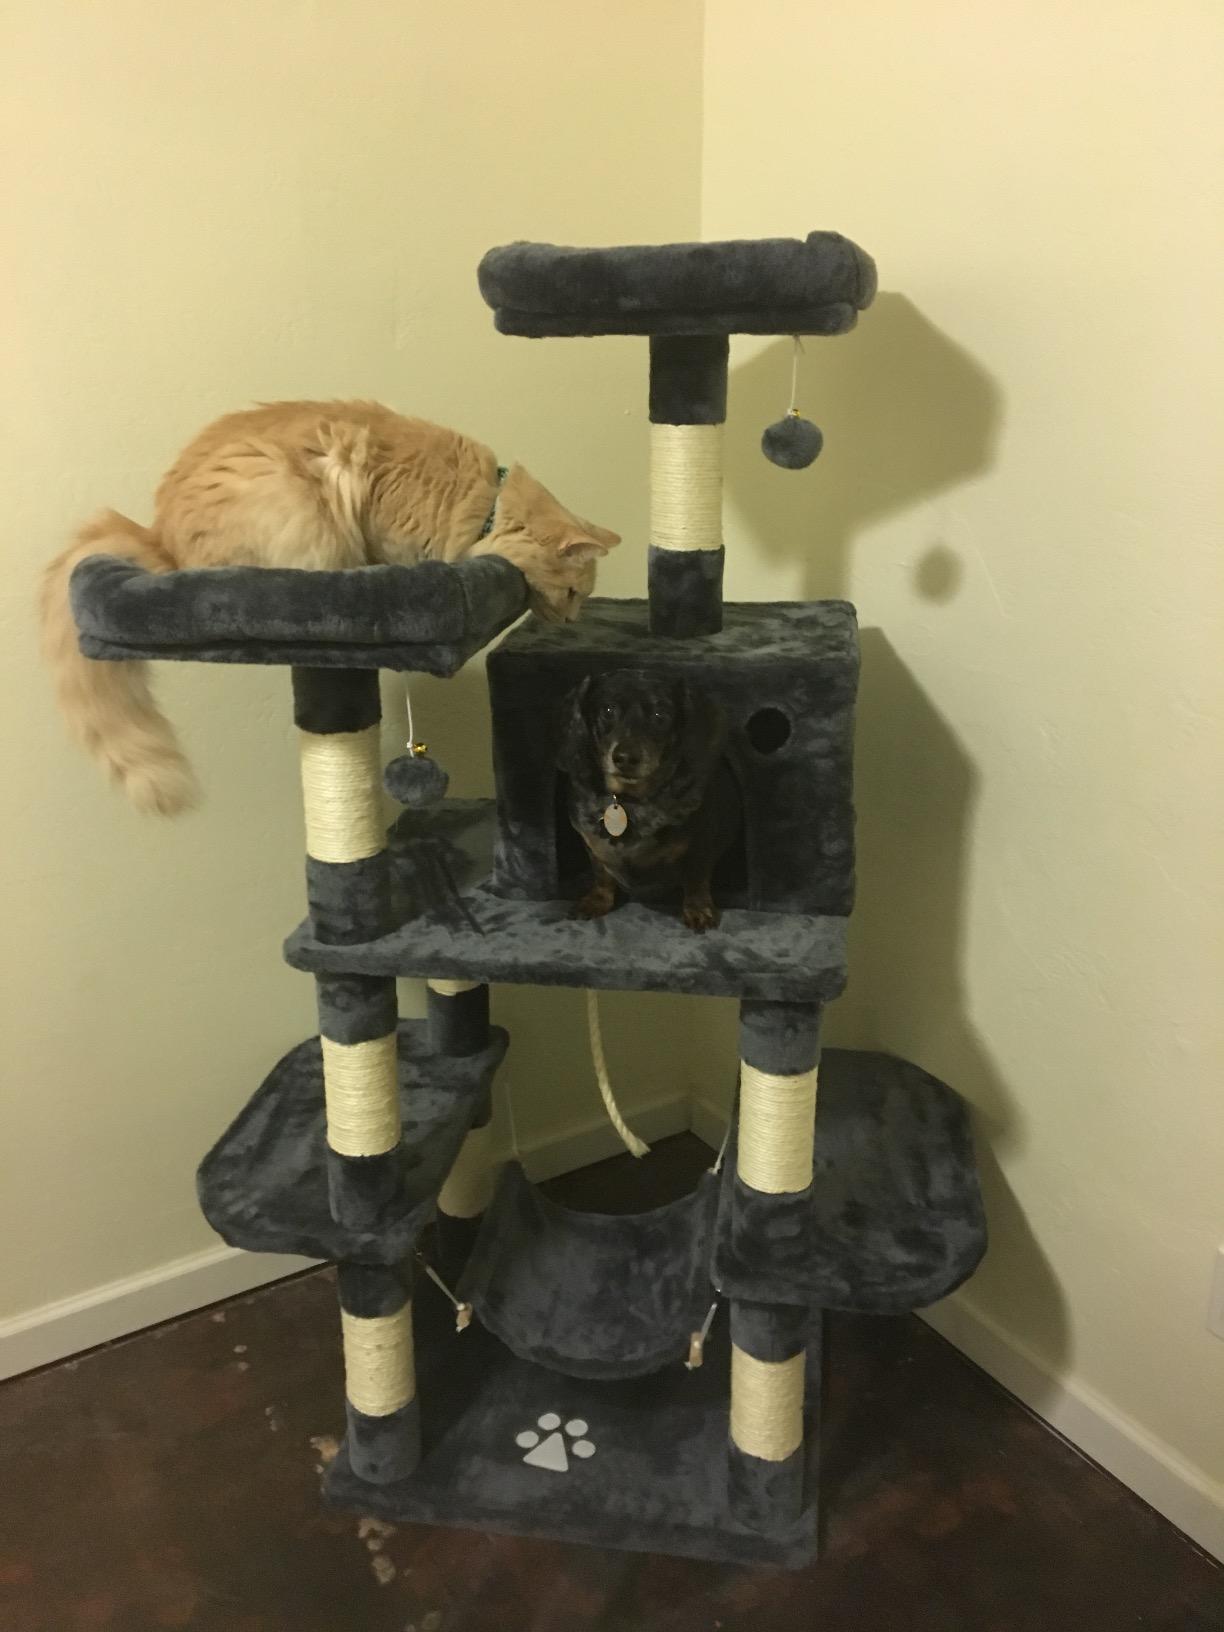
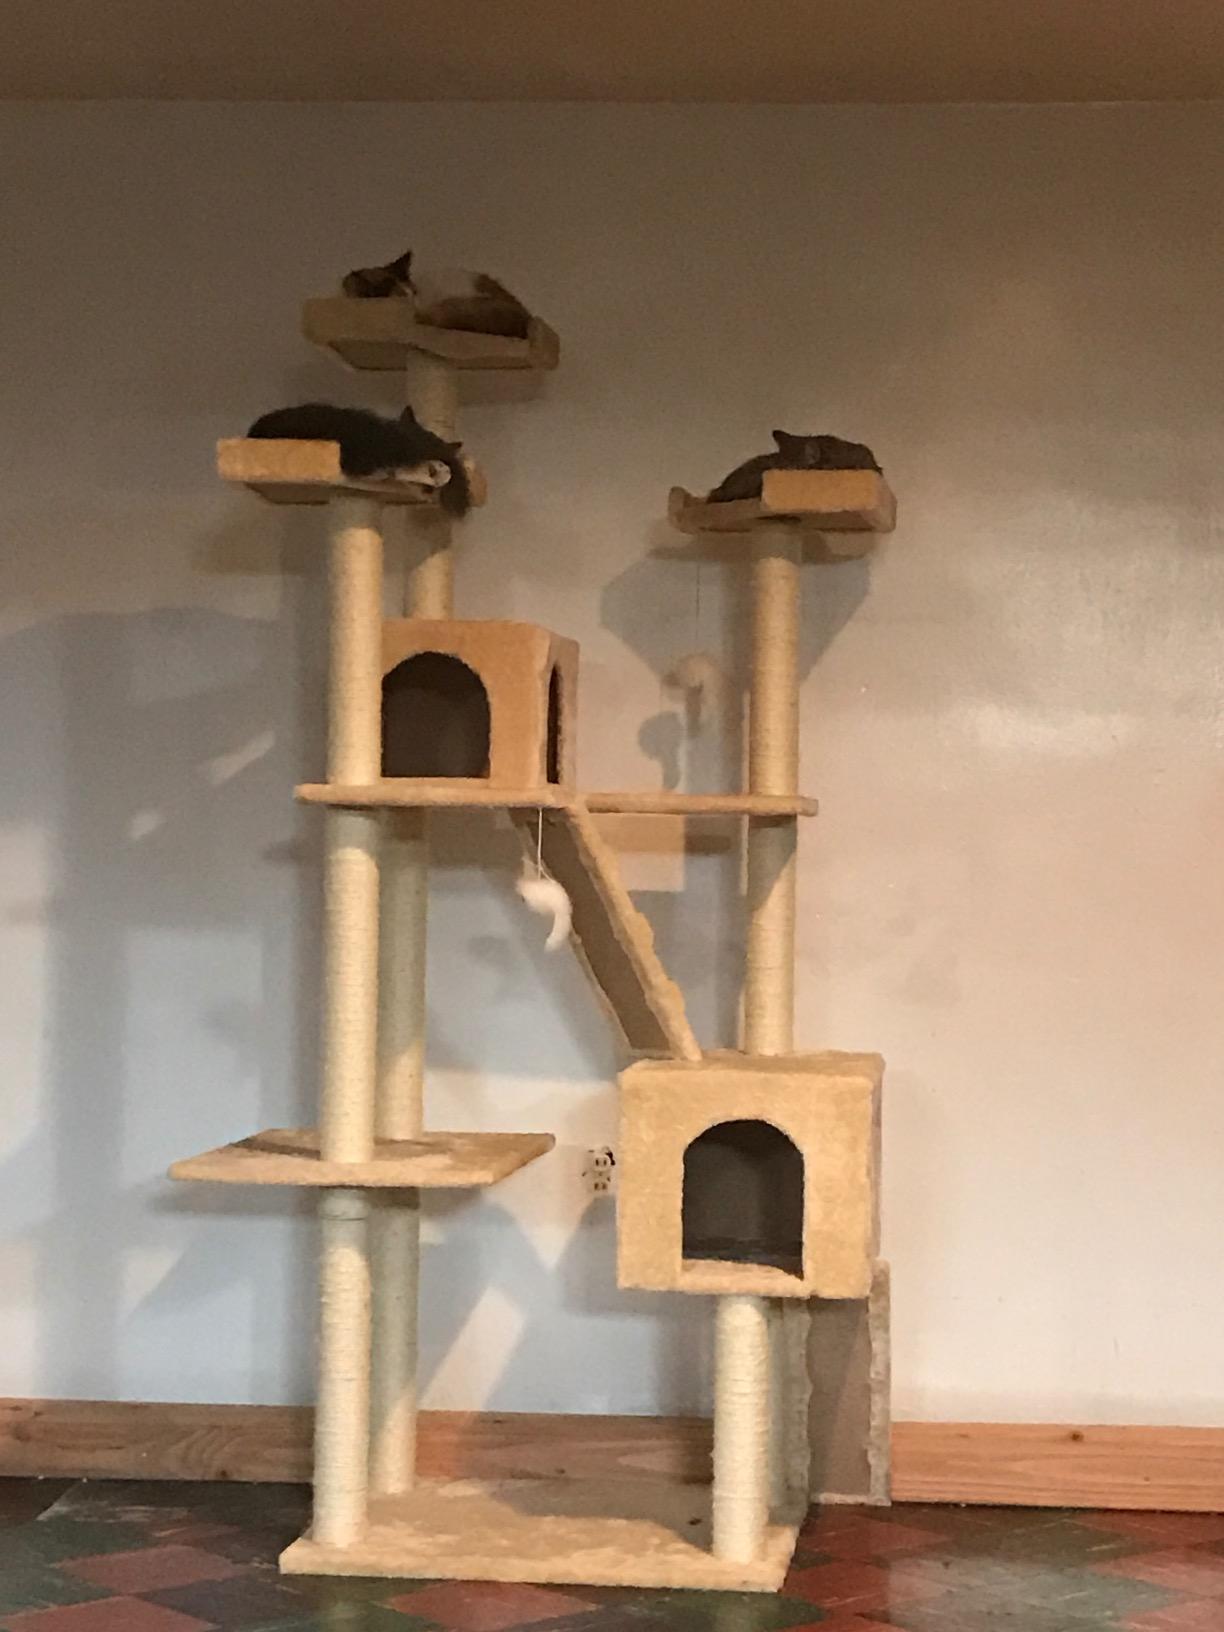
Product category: items_cat tree
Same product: no